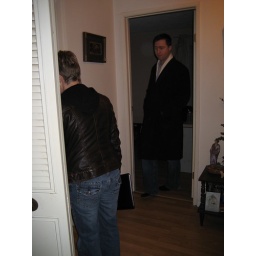
Standing in the entrance way, Matt standing in the doorway to the bedroom. Entry closet door open to the left.